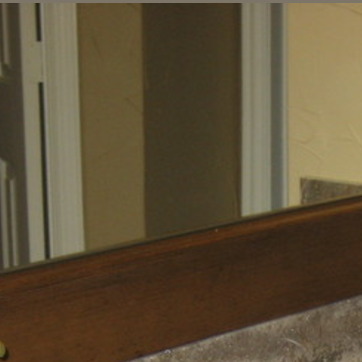
Material: mirror